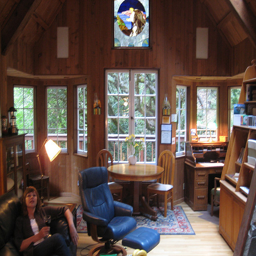
A woman sitting in the living room of a house holding a wine glass.
a woman is sitting in a room with a blue coach
A woman sitting in a chair in a living room next to a table.
A woman sits on a couch in a room with large windows.
A large open wooden room with a girl sitting on the sofa in the living area.